McBride (film series)

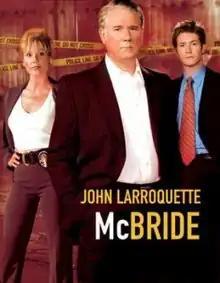

McBride is a series of 10 made-for-television mystery films released by the Hallmark Channel between 2005 and 2008 and stars John Larroquette as a lawyer. It later appeared regularly on the Hallmark Movie Channel. It is broadcast some weekends on the Hallmark Drama Channel. While on the Hallmark Channel, it was broadcast in rotation with the movie series "Jane Doe", "Murder 101", and "Mystery Woman" under the umbrella title "Hallmark Channel Mystery Wheel". In the UK, these movies are aired, on a rotation basis, in afternoon drama slot on Channel 5.